Azad Kashmir

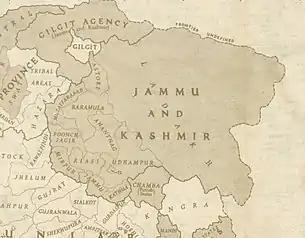
A 1946 map of the princely state of Jammu and Kashmir; present-day Azad Kashmir constitutes areas of the three western-most districts

At the time of the Partition of India in 1947, the British abandoned their suzerainty over the princely states, which were left with the options of joining India or Pakistan or remaining independent. Hari Singh, the maharaja of Jammu and Kashmir, wanted his state to remain independent. Muslims in the western districts of the Jammu province (current day Azad Kashmir) and in the Frontier Districts province (current day Gilgit-Baltistan) had wanted to join Pakistan.